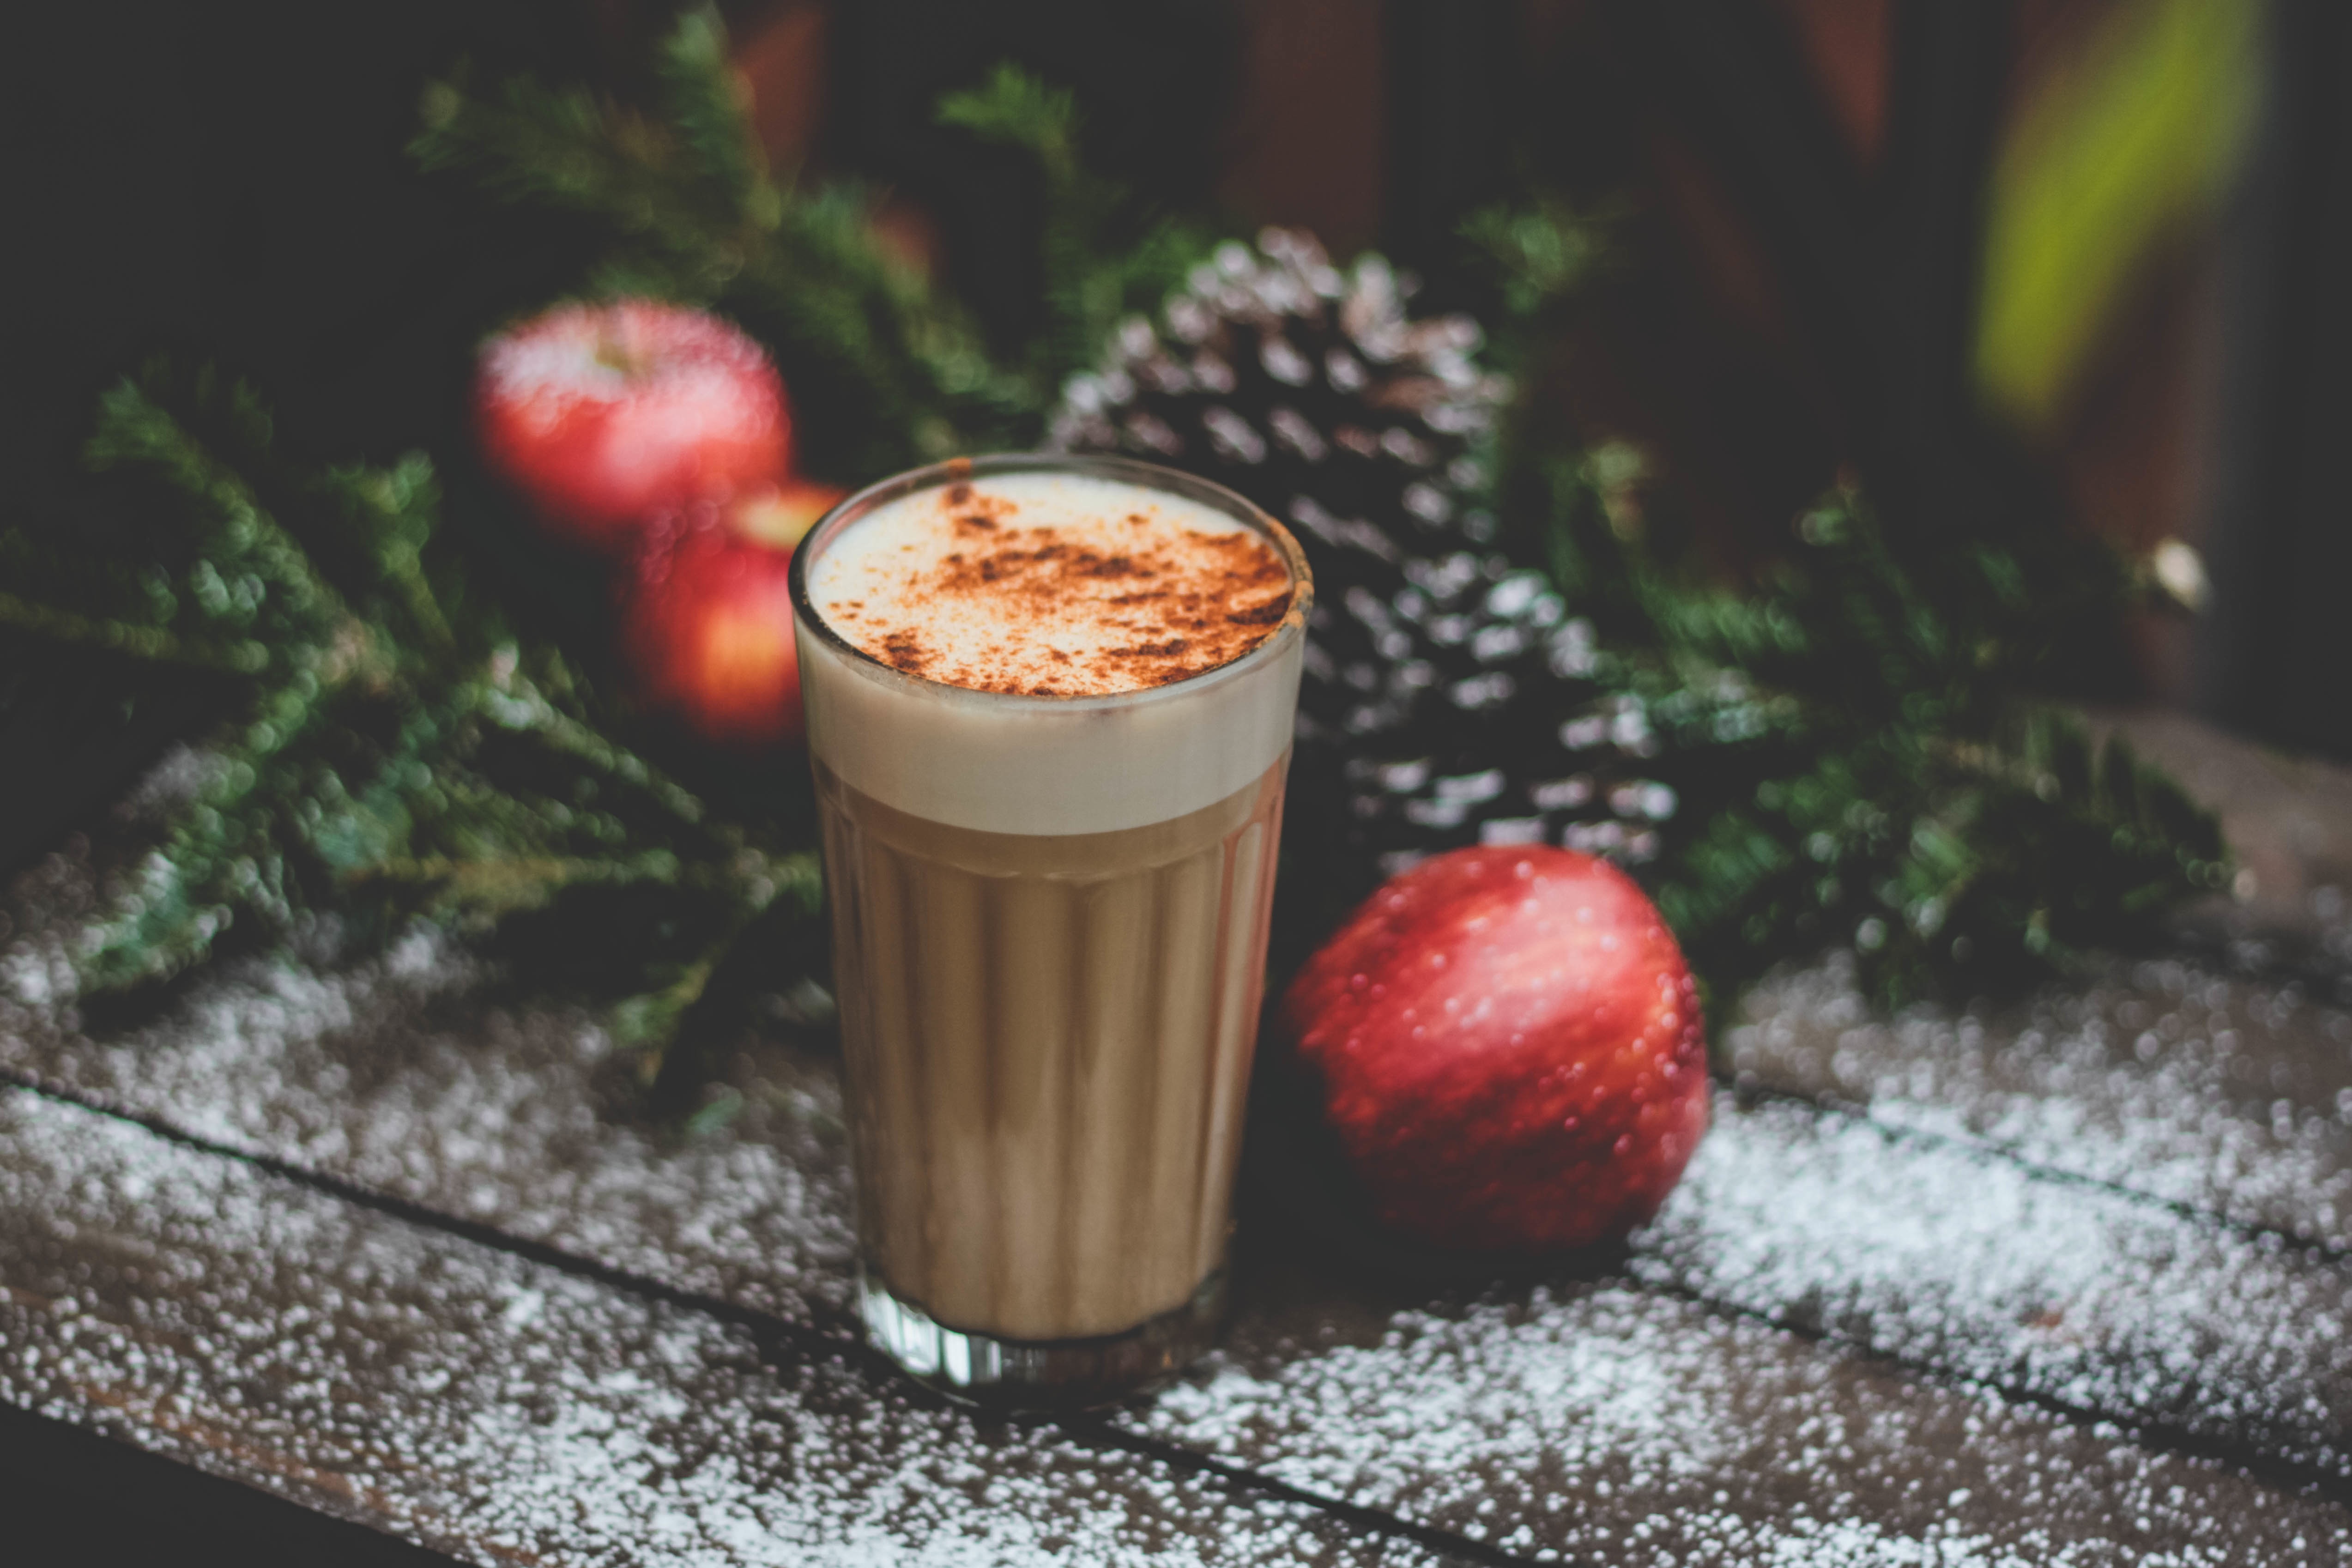
apple, coffee, plant, fruit, latte, food, produce, beverage, drink, dessert, strawberry, smoothie, strawberries, milkshake